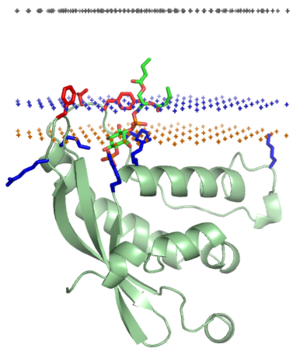
Une protéine membranaire périphérique est une protéine membranaire qui n'adhère que temporairement à la membrane biologique à laquelle elle est associée. Ces protéines peuvent se lier aux protéines membranaires intégrales ou pénétrer les régions périphériques de la bicouche lipidique. Les sous-unités protéiques régulatrices de nombreux canaux ioniques et récepteurs transmembranaires, par exemple, sont des protéines membranaires périphériques. Contrairement aux protéines membranaires intégrales, les protéines membranaires périphériques ont tendance à s'accumuler dans la fraction soluble dans l'eau de toutes les protéines extraites par une procédure de purification des protéines. Les protéines qui ont un ancrage GPI font exception à cette règle et peuvent avoir des propriétés de purification semblables à celles des protéines membranaires intégrales.